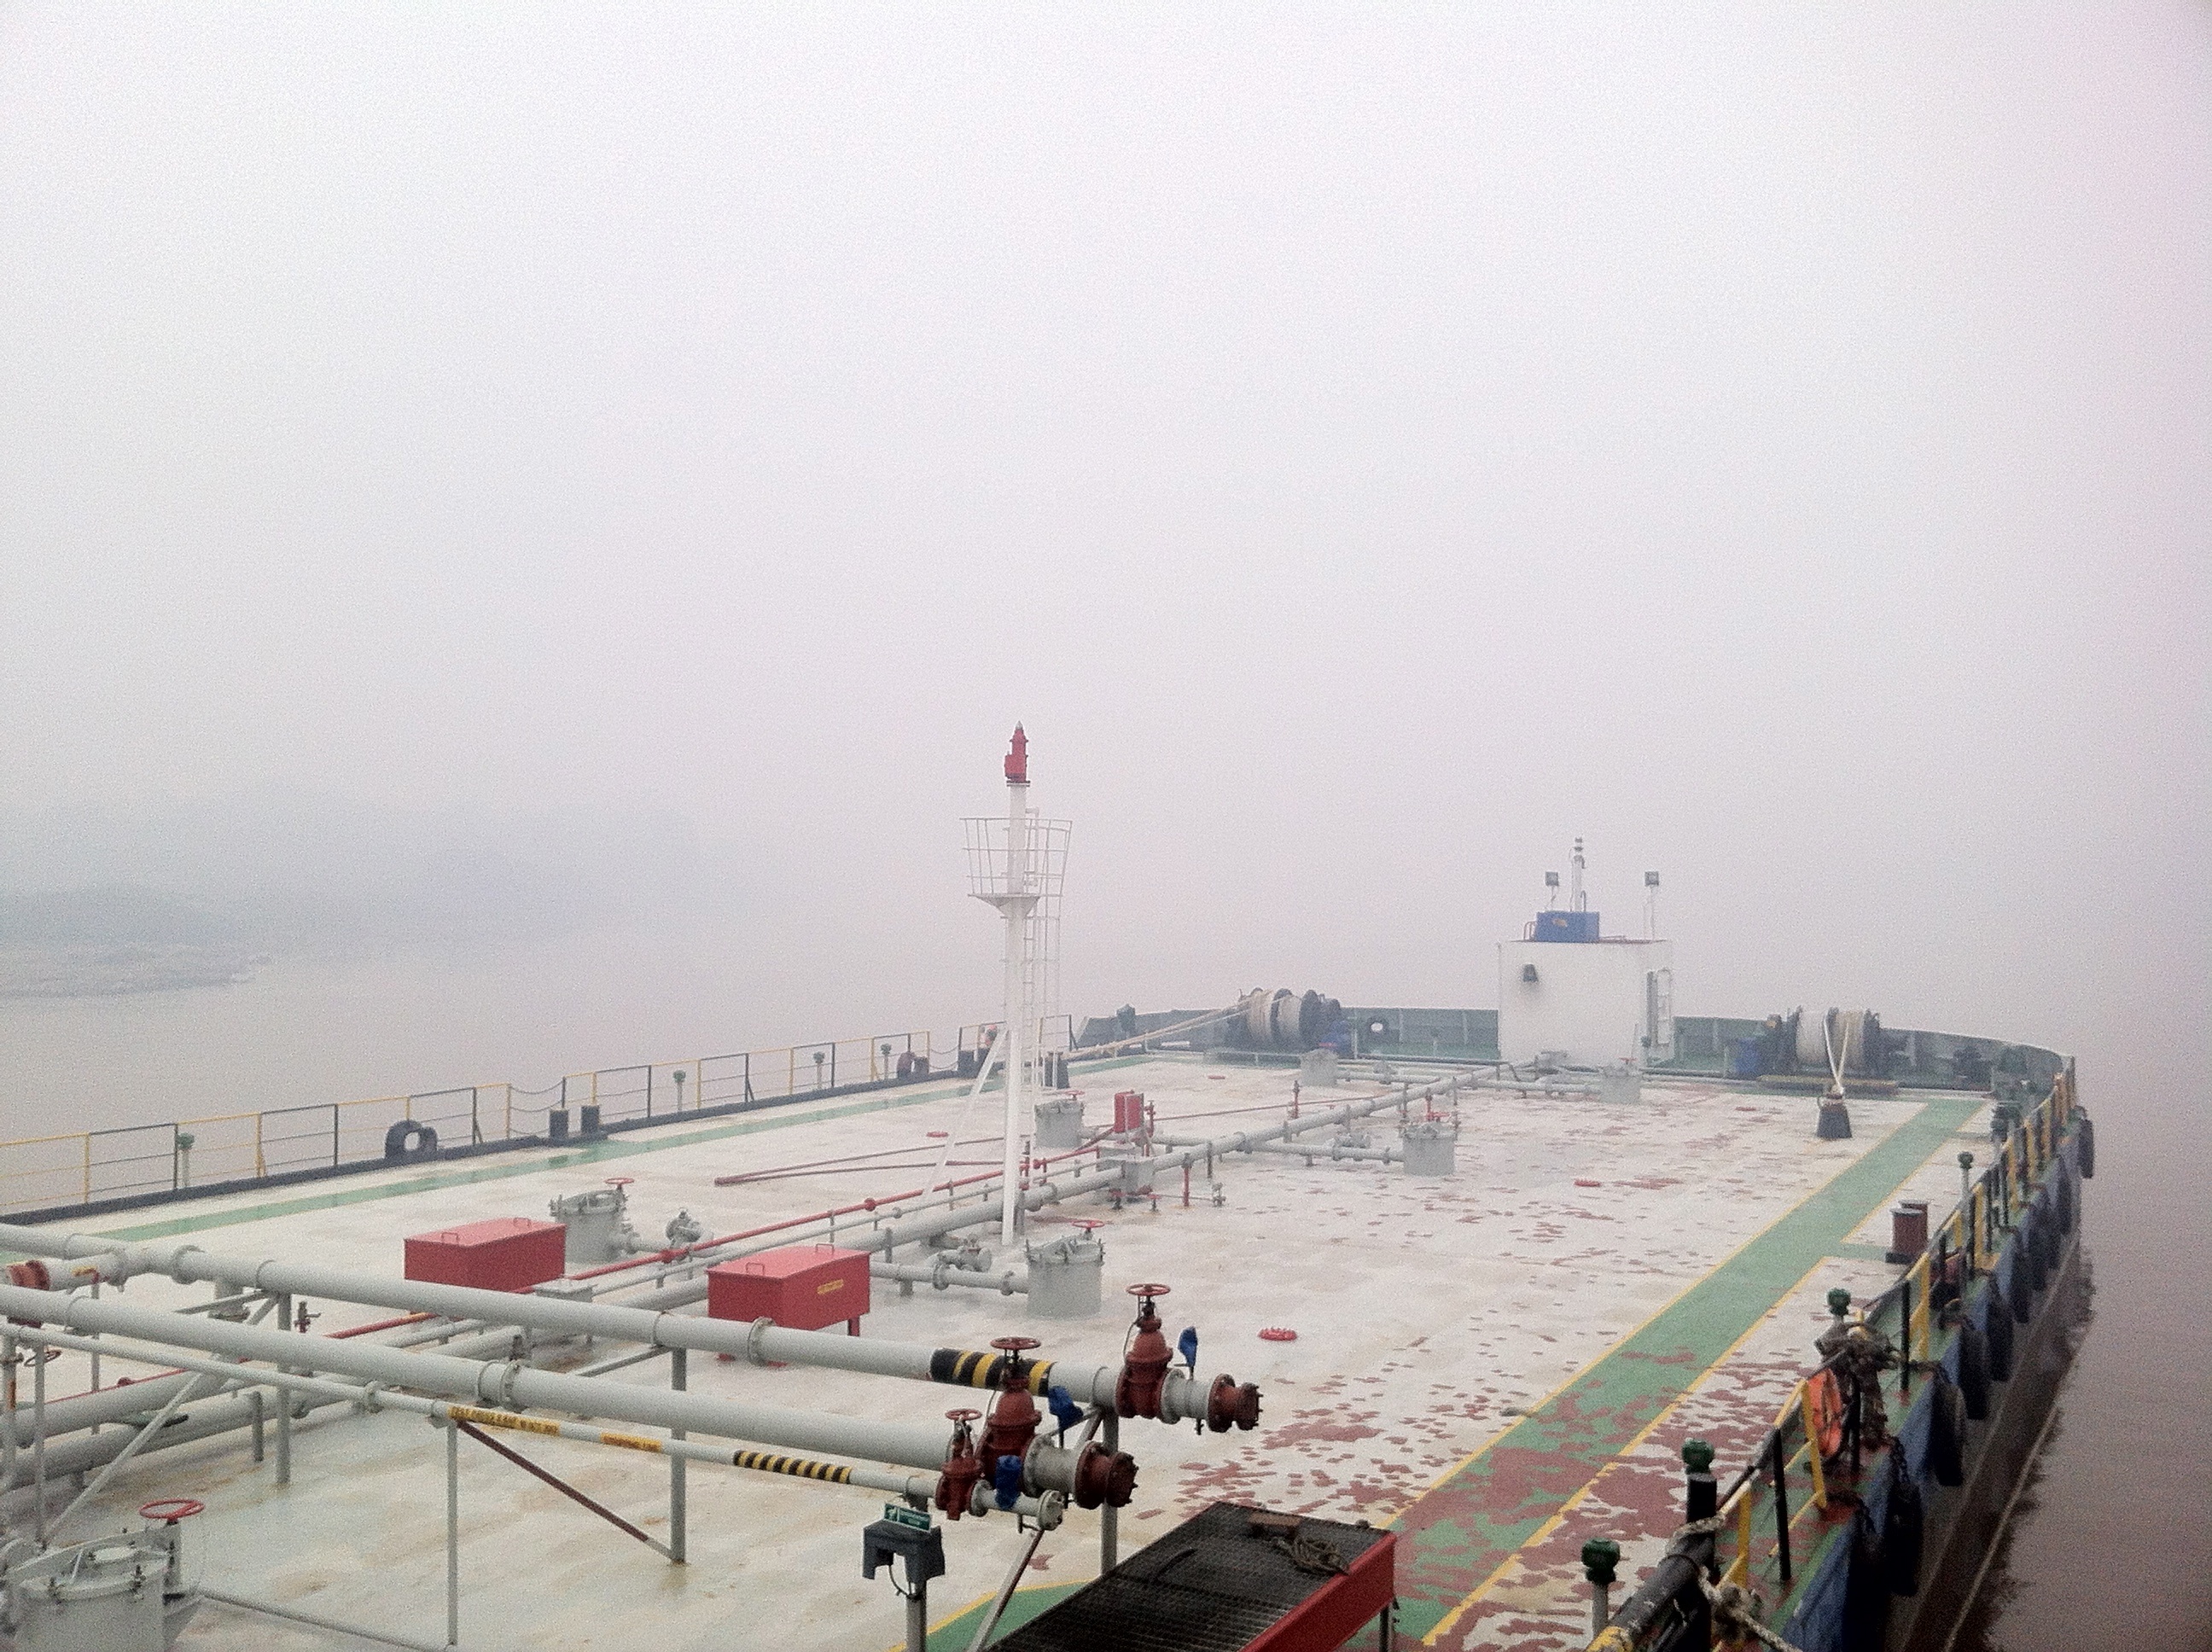
sea, fog, tower, weather, haze, stadium, atmospheric phenomenon, atmosphere of earth